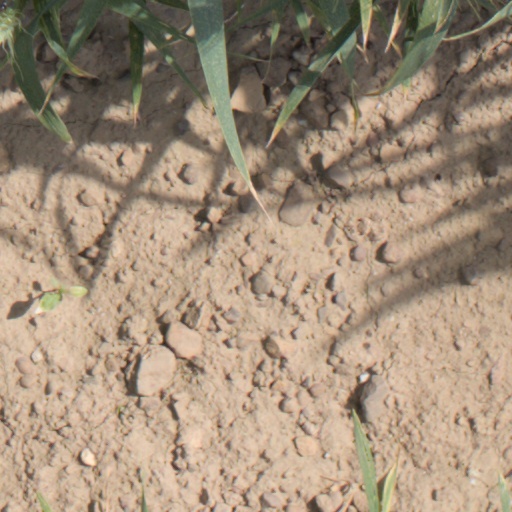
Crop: wheat